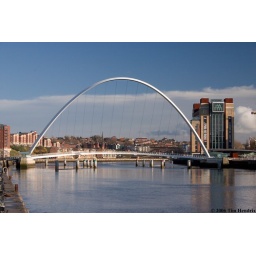
Millennium bridge over the Tyne river with the Baltic museum in the background